Ralph Mattis

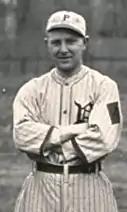
Mattis as a member of the Pittsburgh Rebels in 1914.

Ralph Mattis (August 24, 1890 – September 13, 1960), known also as Matty Mattis, was a professional baseball outfielder whose career spanned seven seasons, one of which was spent in Major League Baseball (MLB) with the Pittsburgh Rebels (1914). In his only season in the majors, Mattis batted .247 with 14 runs scored, 21 hits, four doubles, one triple, and eight runs batted in (RBIs) in 36 games played. The majority of his career was played in the minor leagues. He played with the Richmond Colts (1911), Newport News Shipbuilders (1912), Roanoke Tigers (1913), Parksley Spuds (1923–24), and Crisfield Crabbers (1925) over his career in the minors. Combined between those teams, Mattis batted .303 with 698 hits in 610 games played. During his career, he stood at and weighed . He batted and threw right-handed. Mattis served as a manager for one season with the Parksley Spuds (1923).